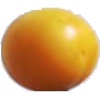
Label: Cherry Wax Yellow 1